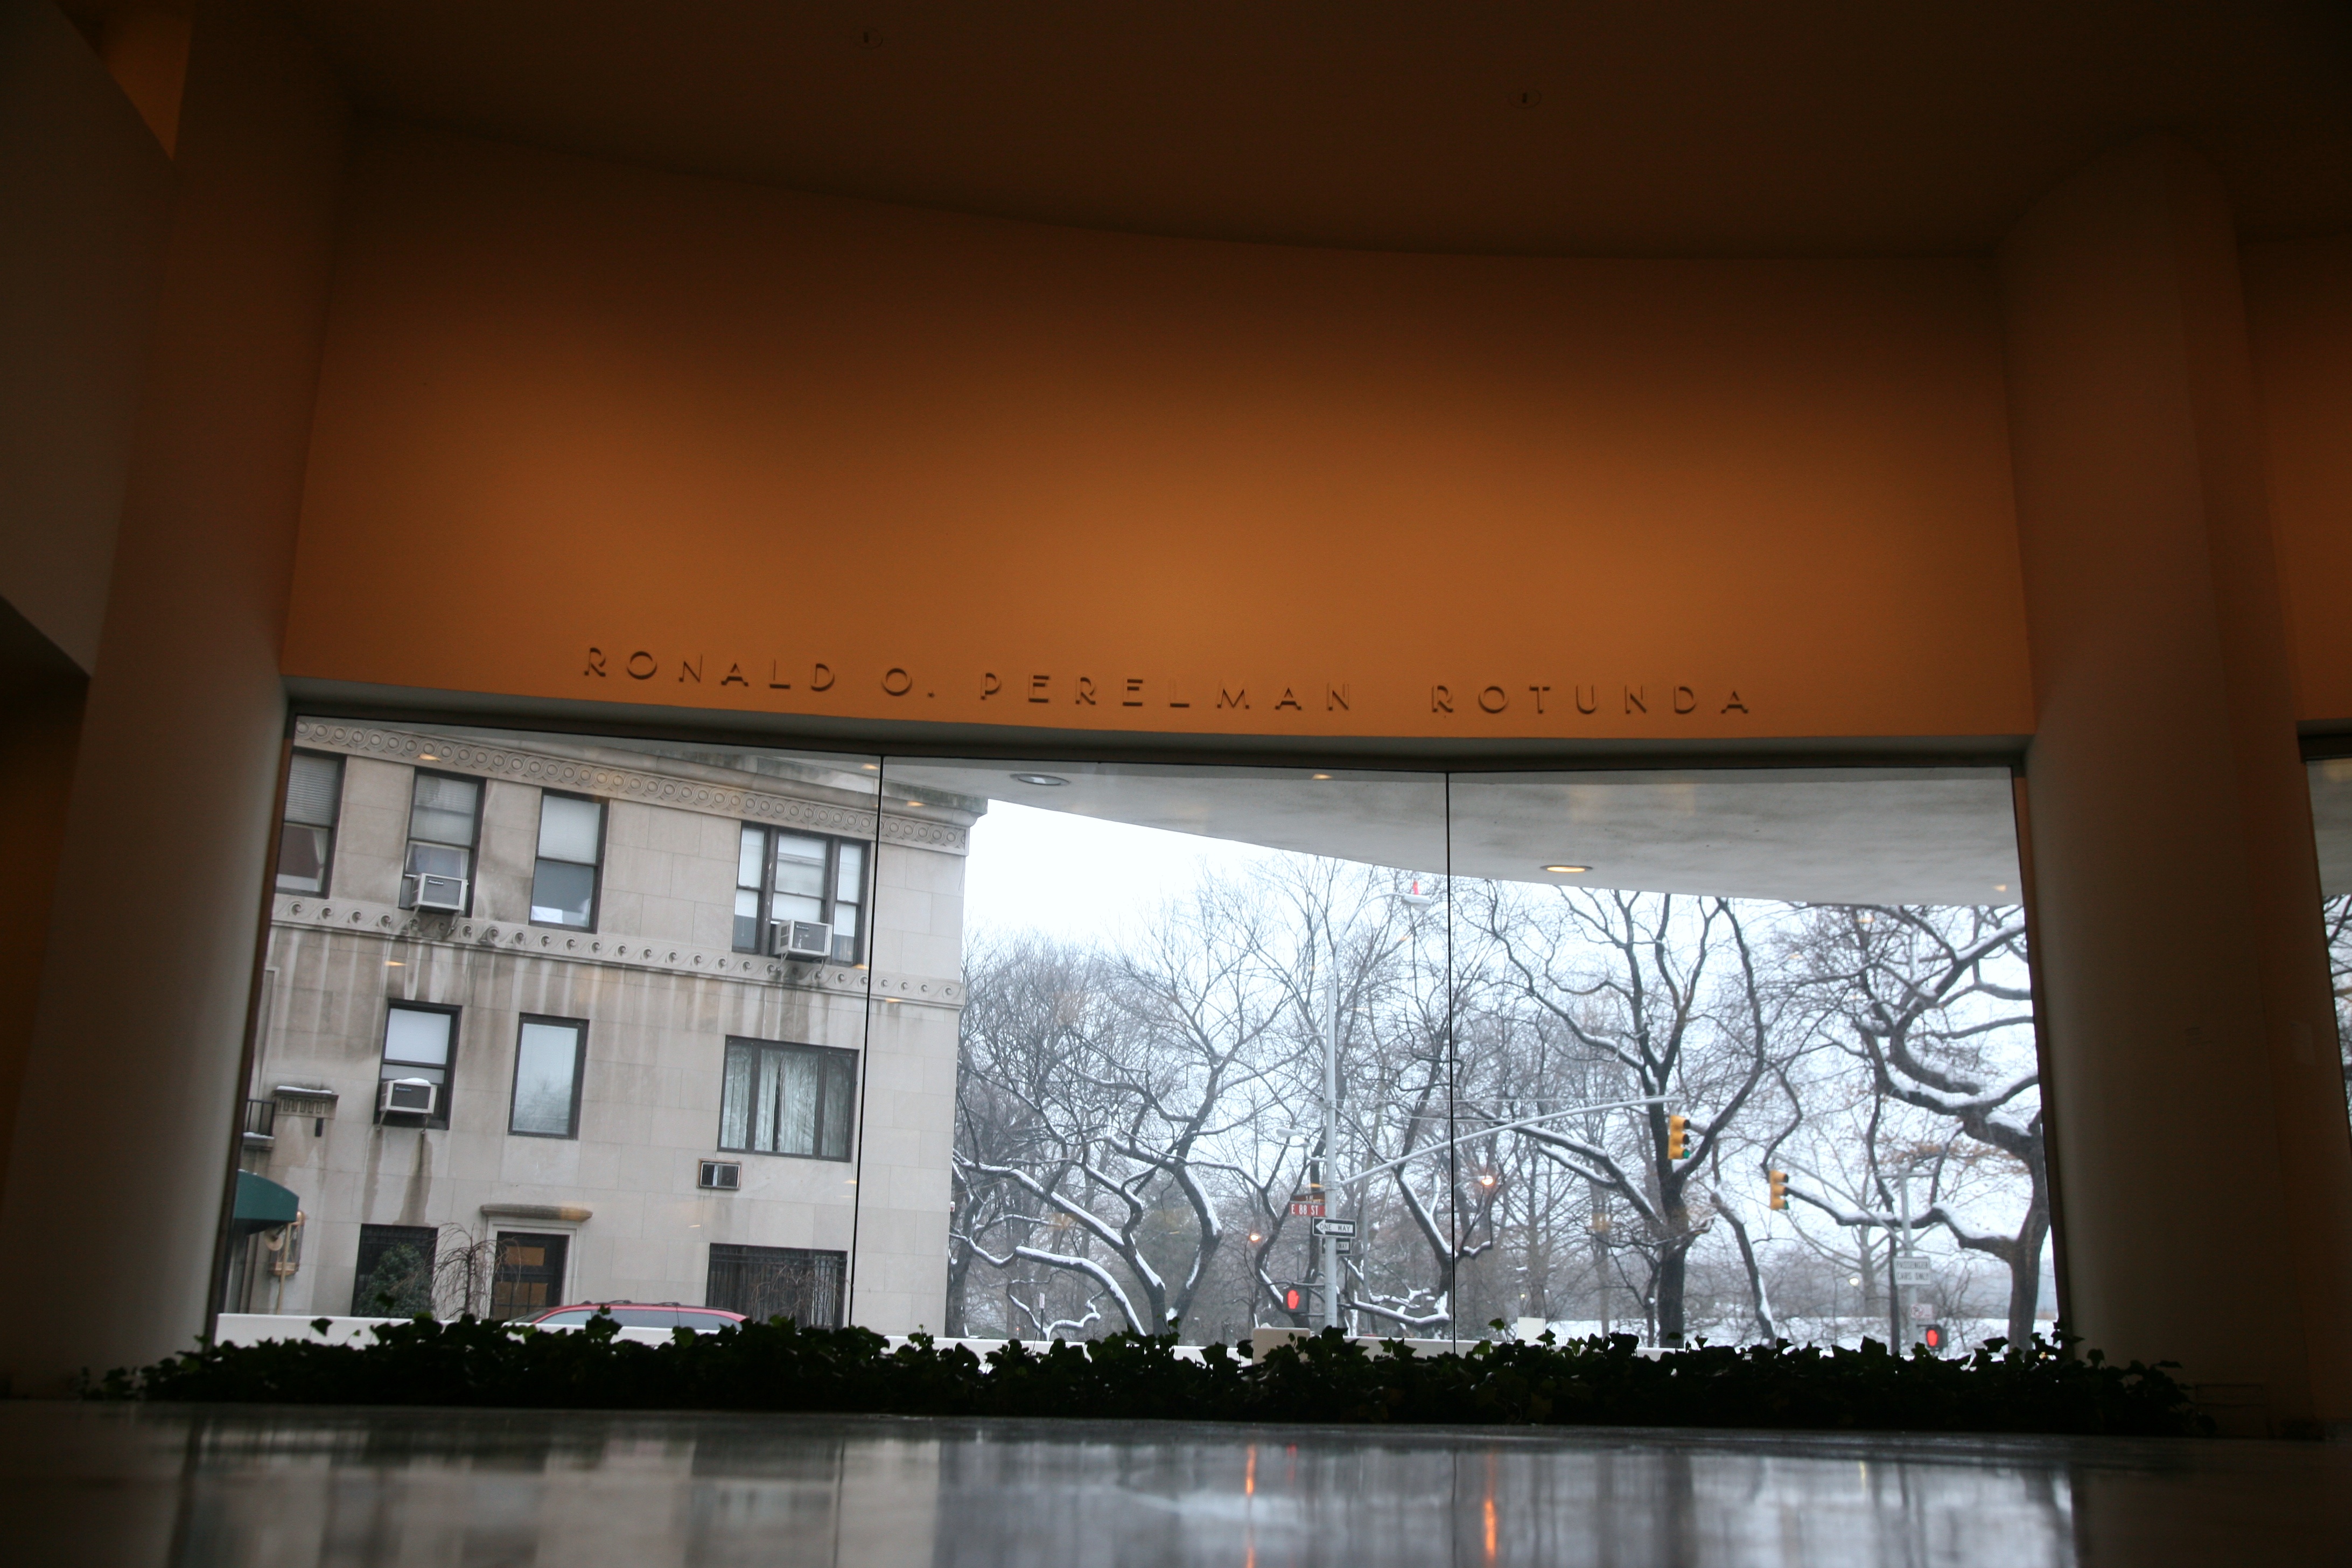
light, architecture, house, window, building, home, manhattan, museum, nyc, interior design, newyork, design, newyorkcity, arquitectura, ny, tourist attraction, architektur, artmuseum, guggenheim, architectuur, franklloydwright, modernarchitecture, uppereastside, guggenheimmuseum, mus e, window covering